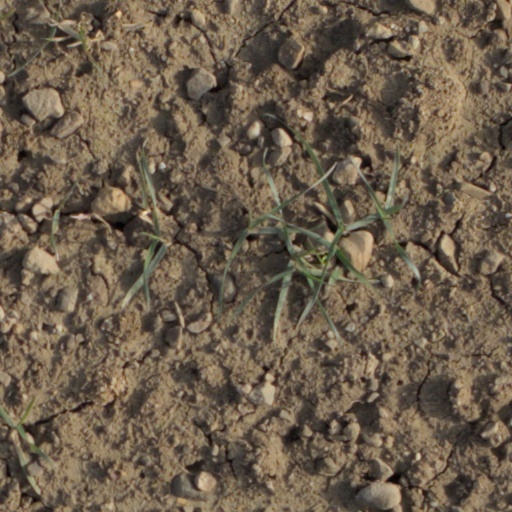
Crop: wheat